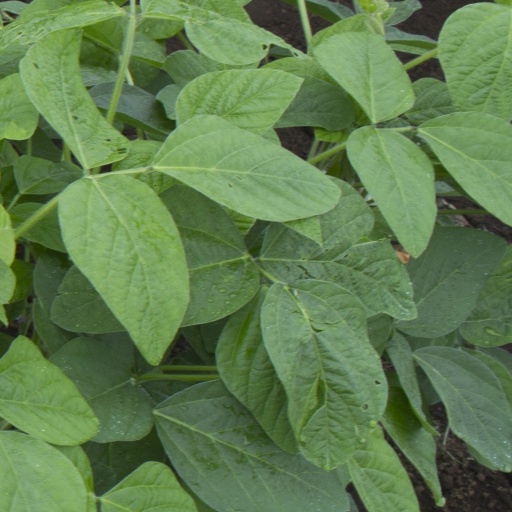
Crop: soybean